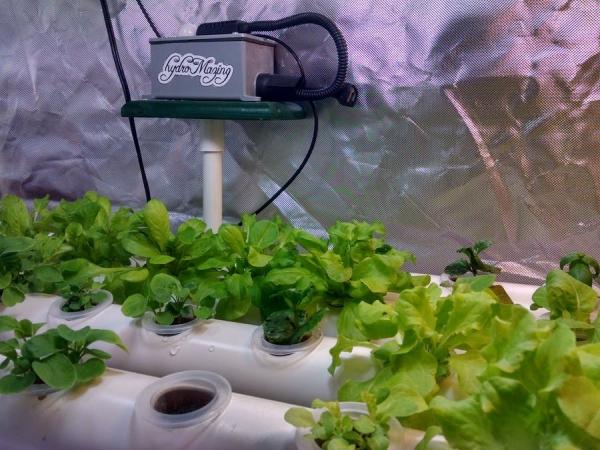
Upandaji wa kisasa wa mboga za majani pamoja na mazao mengineyo, yanayostawi kupitia katika matundu madogo ya mabomba marefu yaliyo na maji ambayo yana dawa na virutubisho muhimu vinavyohitajika katika ukuaji wa mimea hiyo.